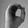
ASL letter: O